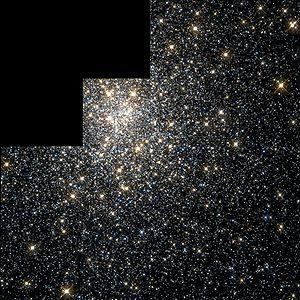
Voici une liste non exhaustive d'amas stellaires, classée par ordre alphabétique de constellations.